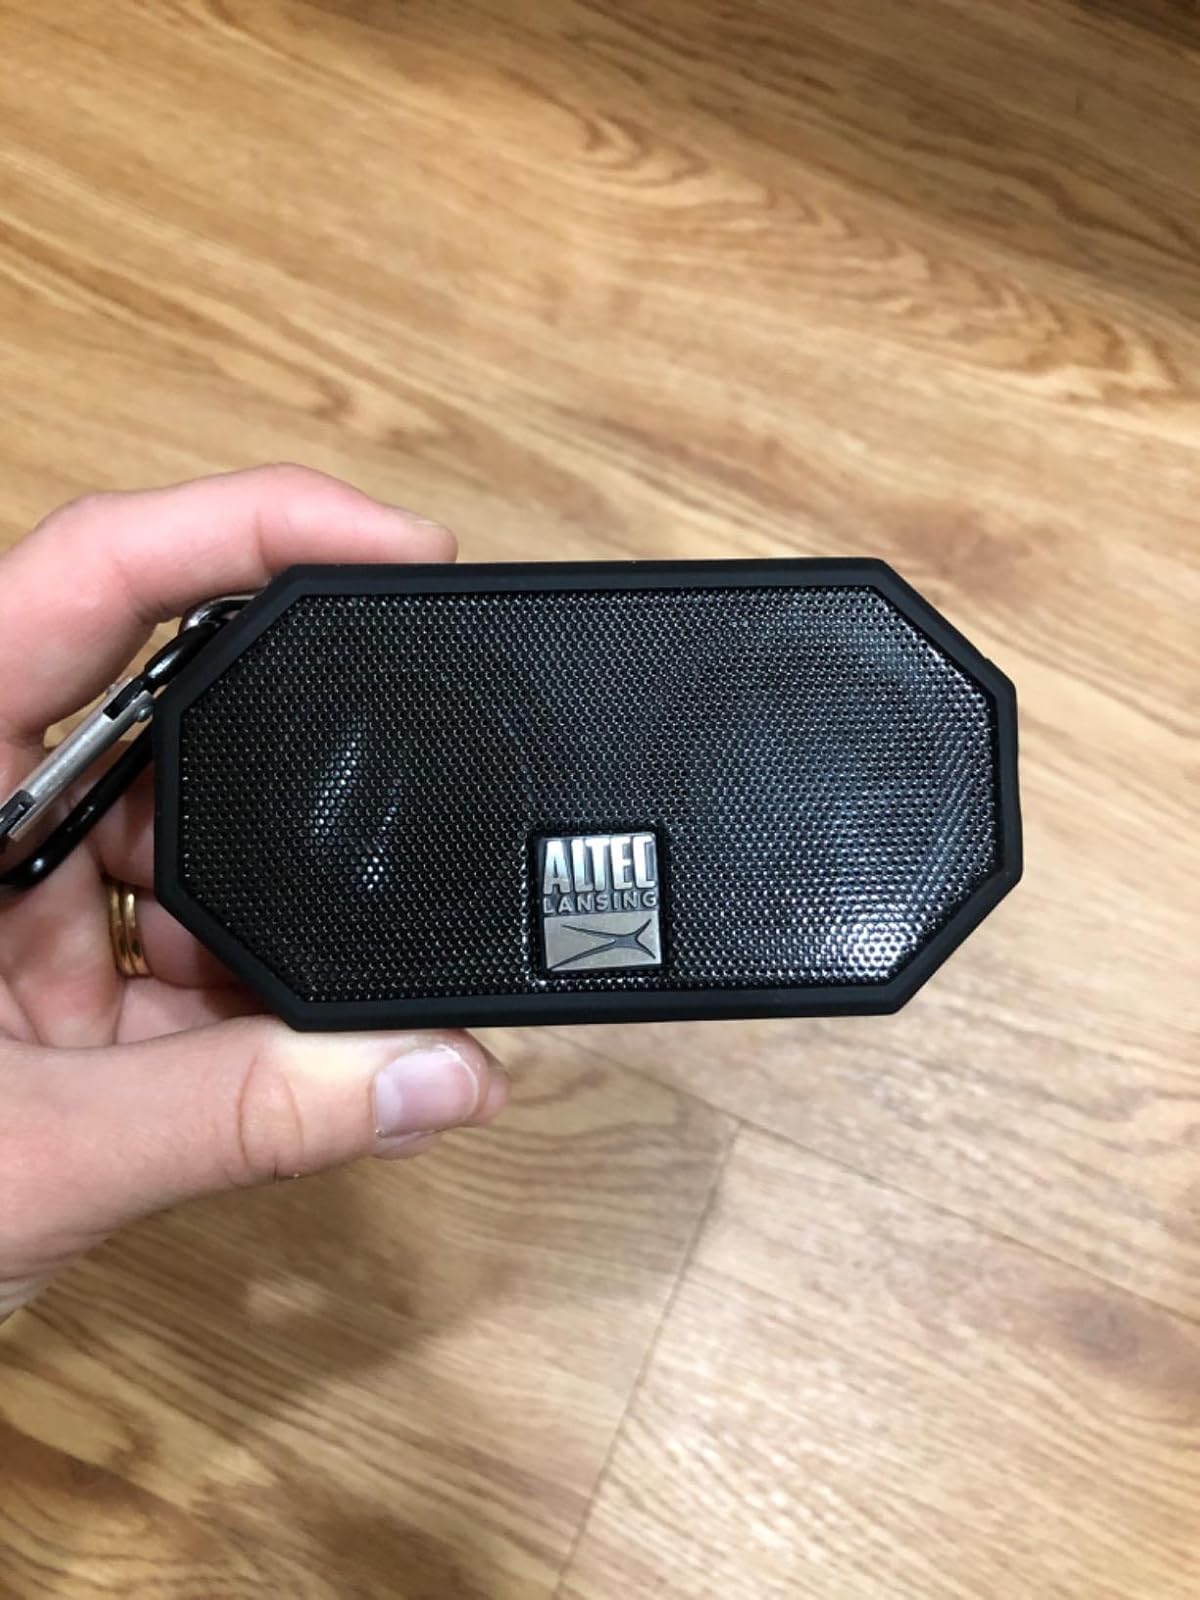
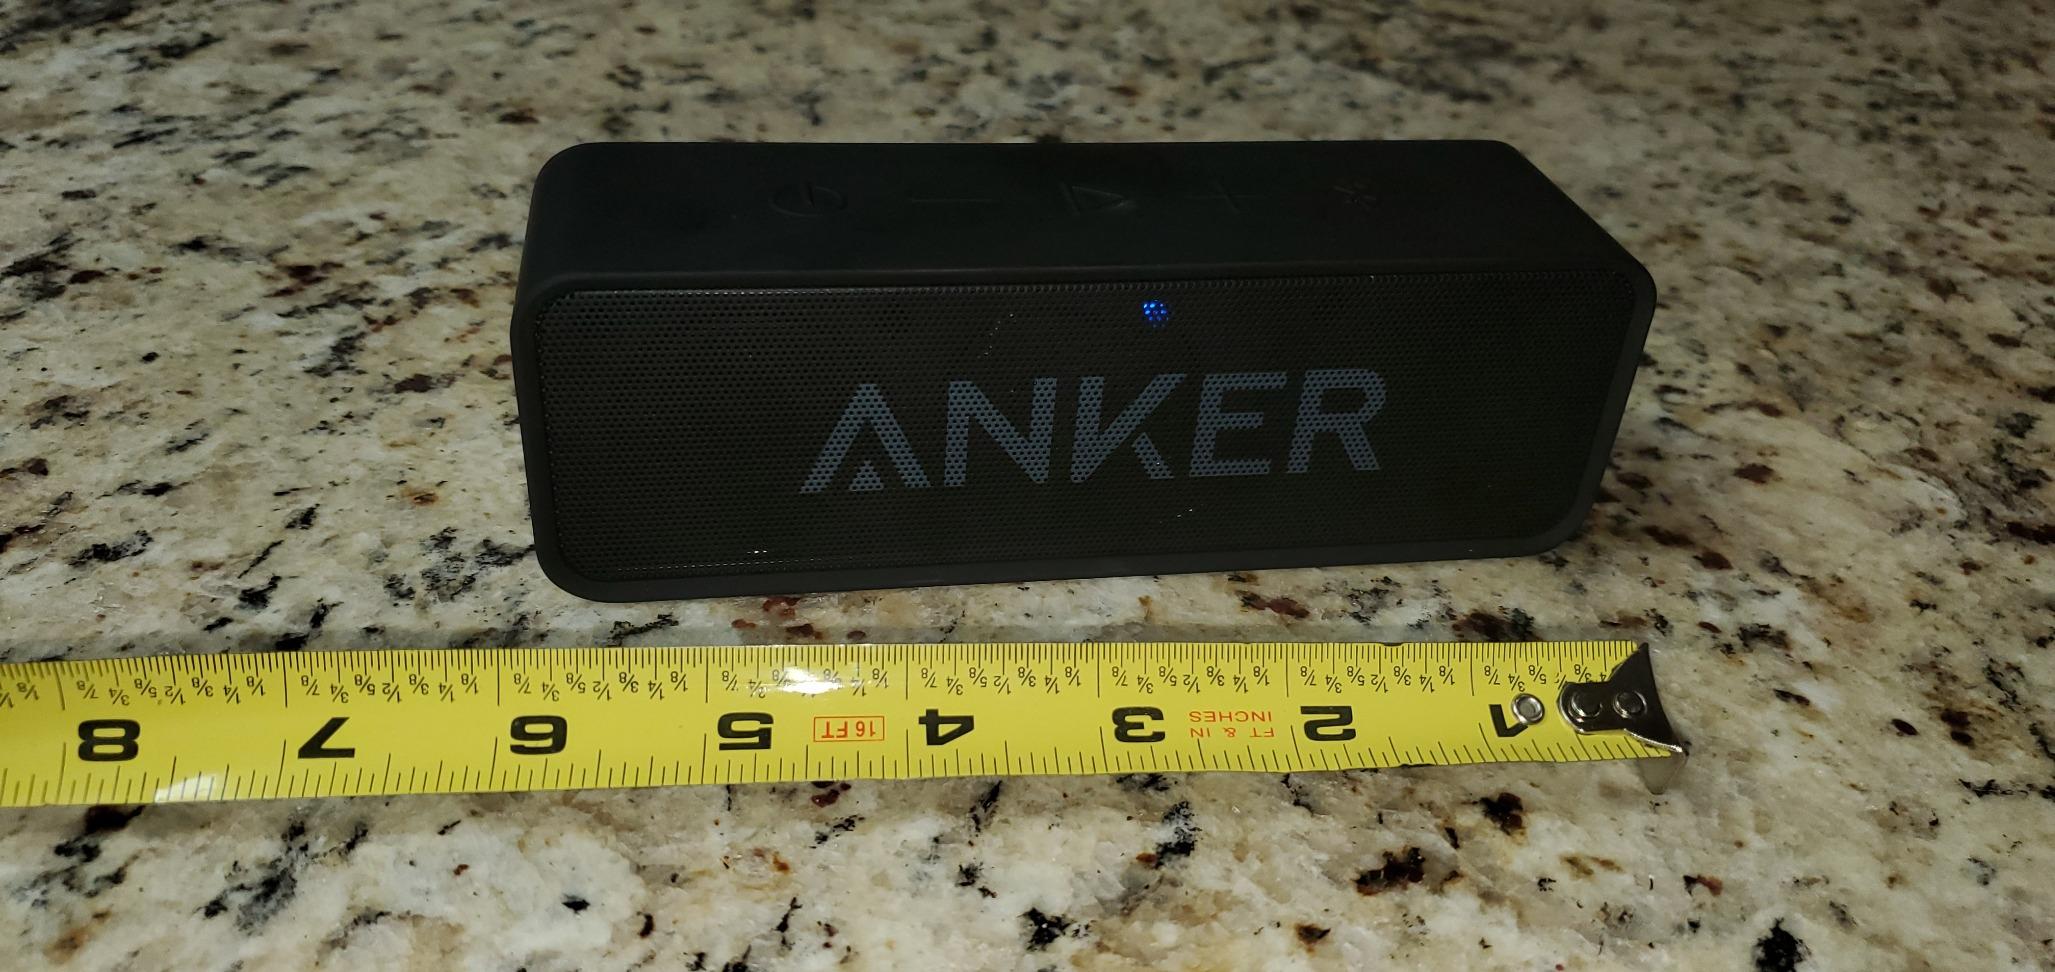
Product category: speaker
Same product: no